Dubai Safari Park

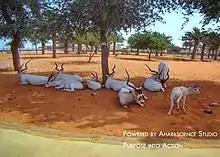
Addaxes at Dubai Safari Park

Keeping in mind the tourism increase in Dubai, Dubai Municipality took the decision of increasing and moderating the Dubai zoo. $40.8 million were allocated to the project. The project was given to Meraas, the main shareholder of Dubai Parks and Resorts operator. Parques Reunidos was hired as operation manager. The park was opened on 12 December 2017, but closed for renovations and improvements in May 2018. The park was closed again during summer of 2024 and opened in September 2024. During that time over 300 births took place within the park and several other attractions were added.